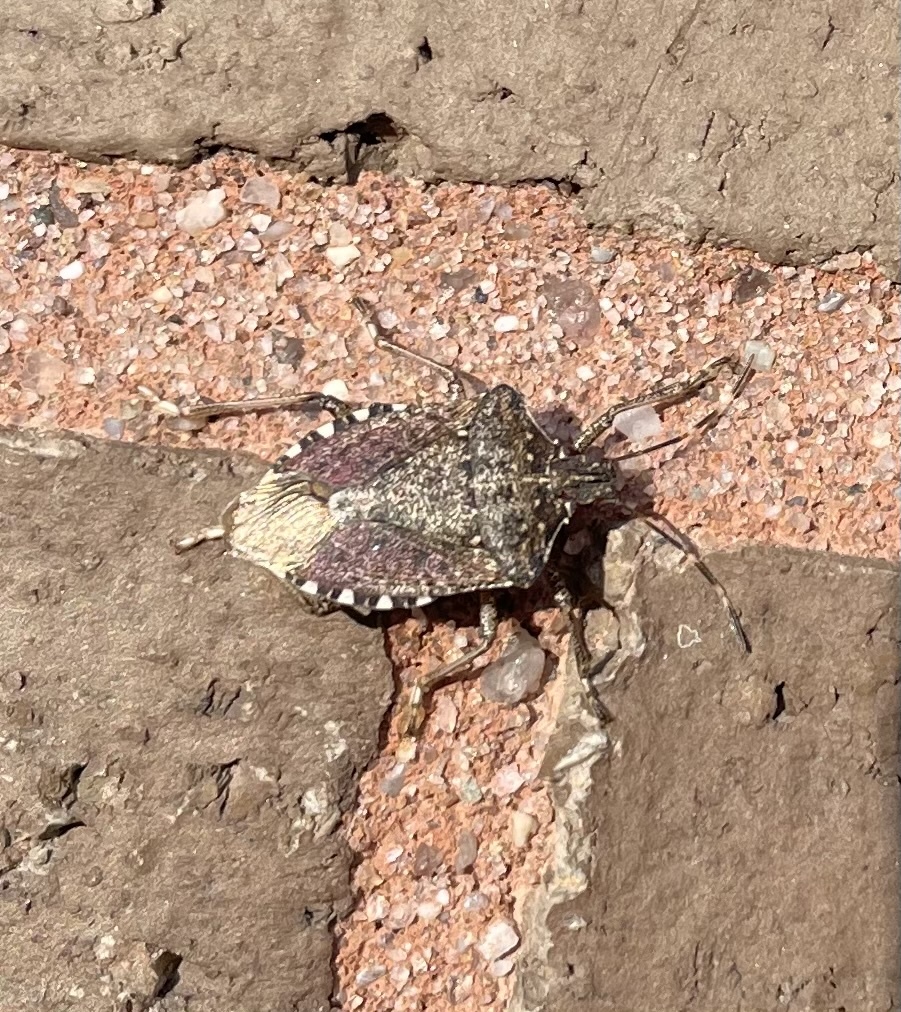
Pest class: stink_bug